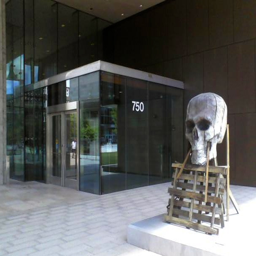
part of the exhibit outside museum .